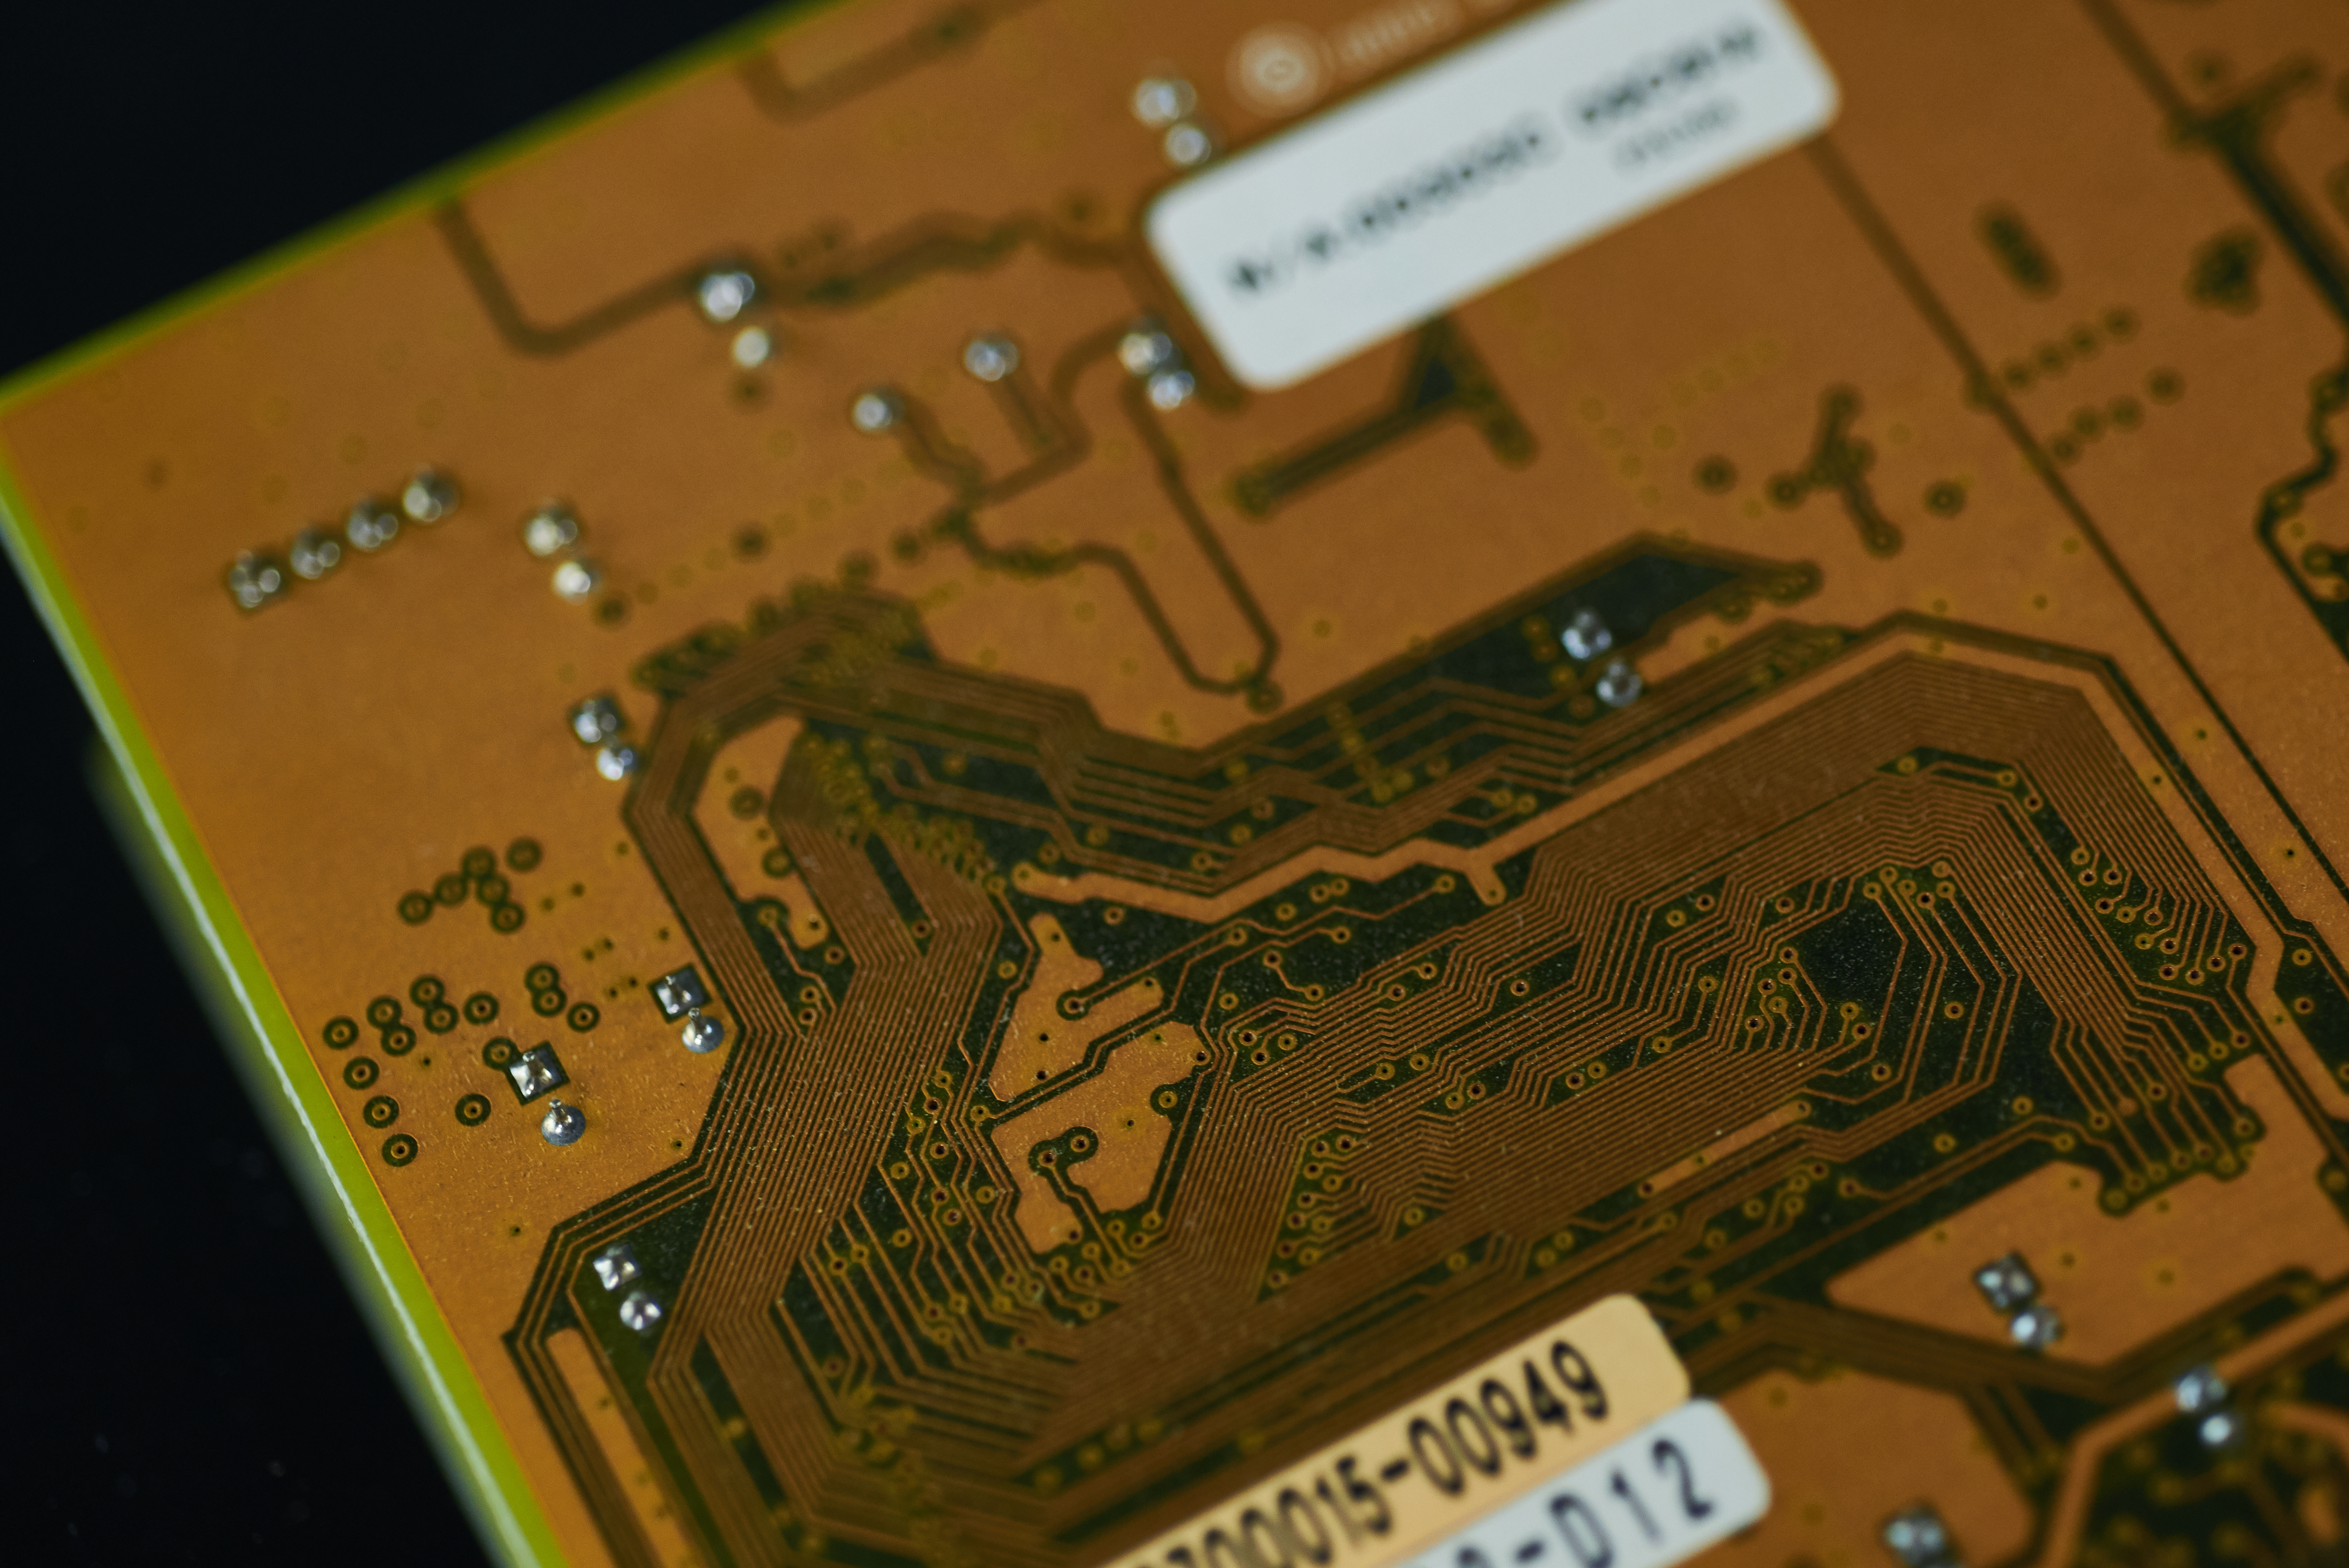
electronics, computer hardware, electronic engineering, electronic component, technology, electrical network, electronic device, personal computer hardware, computer component, motherboard, circuit component, passive circuit component, Solid state drive, circuit prototyping, network interface controller, I o card, electronics accessory, microcontroller, data storage device